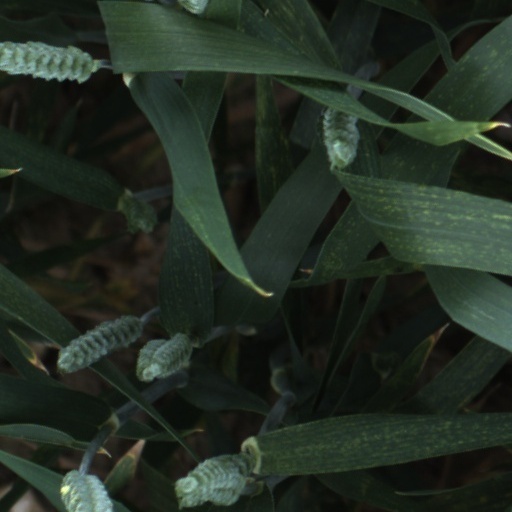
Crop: wheat